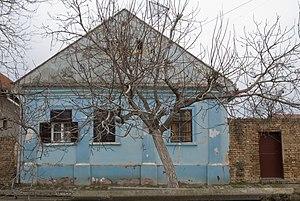
Les monuments culturels protégés constituent une catégorie de monuments de Serbie inscrits sur une liste de monuments bénéficiant de la protection de l'État. Il s'agit d'une troisième catégorie de monuments protégés classés, par leur importance, après les monuments culturels d'importance exceptionnelle et les monuments culturels de grande importance.
Cet article recense les monuments culturels du district du Banat méridional en Serbie.